Public sphere

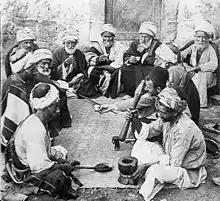
A coffeehouse discussion in Palestine,

The public sphere is an area in social life where individuals can come together to freely discuss and identify societal problems, and through that discussion, influence political action. A "Public" is "of or concerning the people as a whole." Such a discussion is called public debate and is defined as the expression of views on matters that are of concern to the public—often, but not always, with opposing or diverging views being expressed by participants in the discussion. Public debate takes place mostly through the mass media, but also at meetings or through social media, academic publications, and government policy documents.